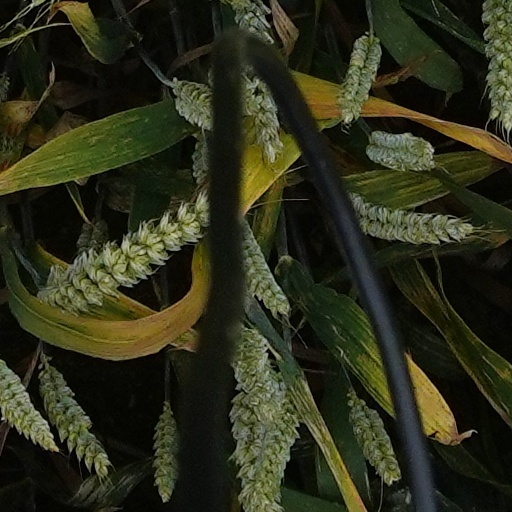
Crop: wheat